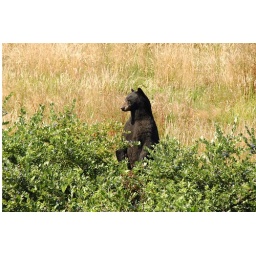
A large black bear in a blueberry patch we were walking by one sunny August day.